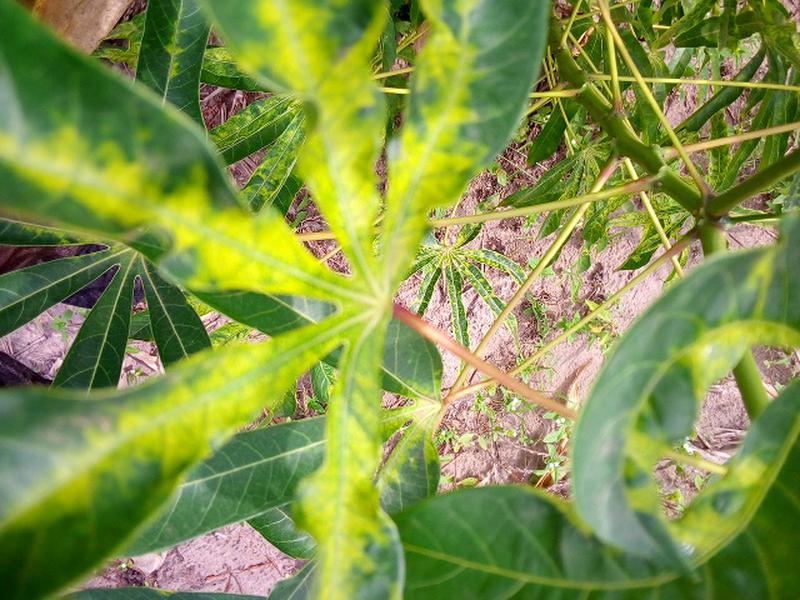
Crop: cassava
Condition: mosaic_disease